Baton (law enforcement)

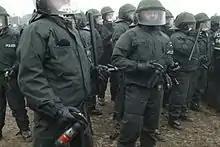
Side-handle baton used by German riot police during the protests against the 33rd G8 summit in Rostock (June 2007)

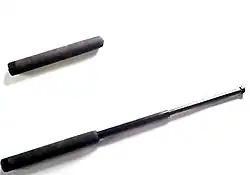
ASP expandable baton in expanded and collapsed state

Side-handle batons (sometimes referred to as T-batons) are batons with a short side handle at a right angle to the shaft, about from one end. The main shaft is typically in length. They are derived from the tonfa, an Okinawan kobudō weapon, and are used with a similar technique (although tonfa are usually used in pairs, whereas side-handle batons are not). The best-known example is the Monadnock PR-24; "PR-24" has become a genericized trademark within the law enforcement and security communities for this type of product.